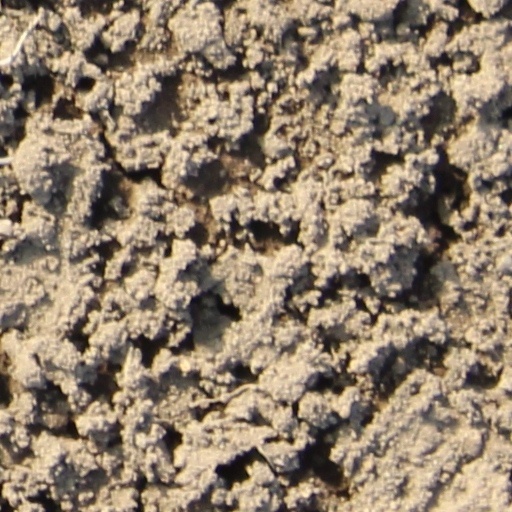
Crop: wheat